The Shield of Achilles

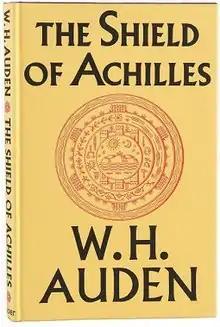
First UK edition (publ. Faber & Faber)

The Shield of Achilles is a poem by W. H. Auden first published in 1952, and the title work of a collection of poems by Auden, published in 1955. It is Auden's response to the detailed description, or "ekphrasis", of the shield borne by the hero Achilles in Homer's epic poem the "Iliad".